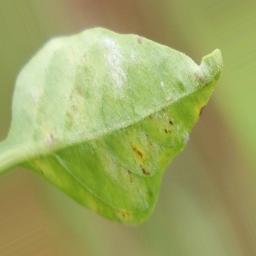
Label: powdery mildew